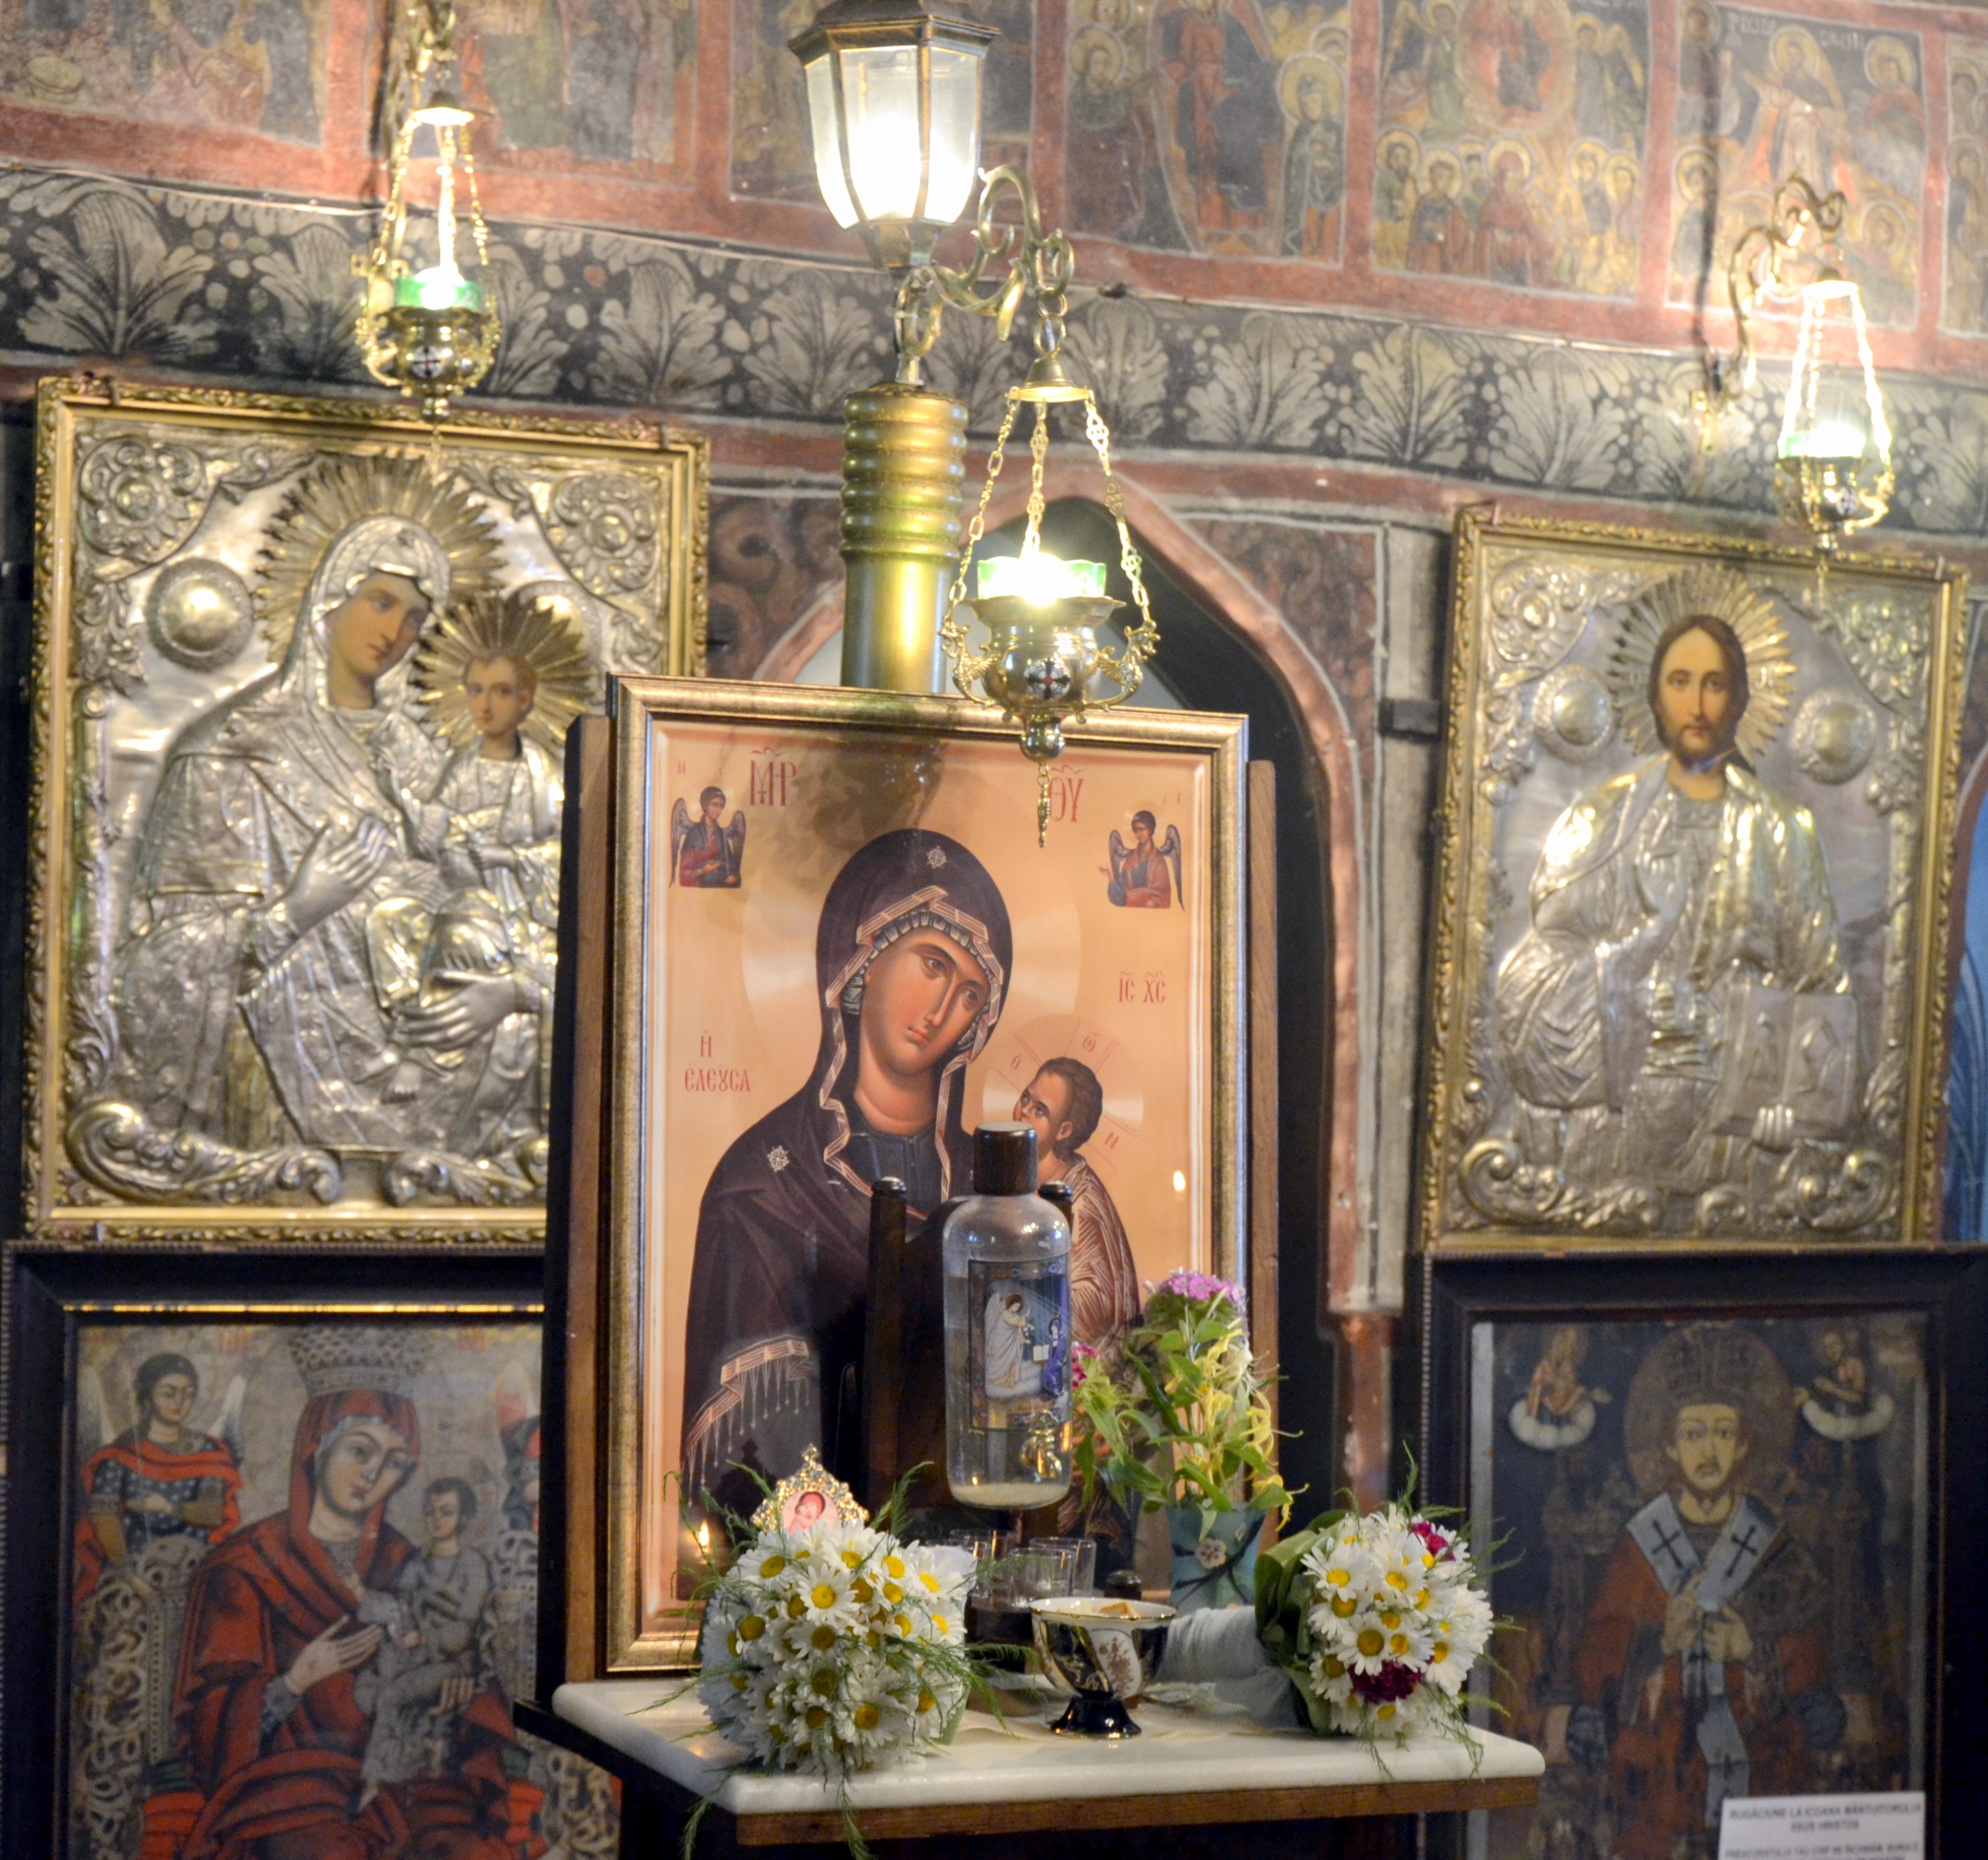
antique, religion, church, chapel, wedding, spiritual, painting, religious, christ, art, altar, jesus, christianity, tourist attraction, icon, god, ortodox, spirituality, bridal bouquets, ancient history